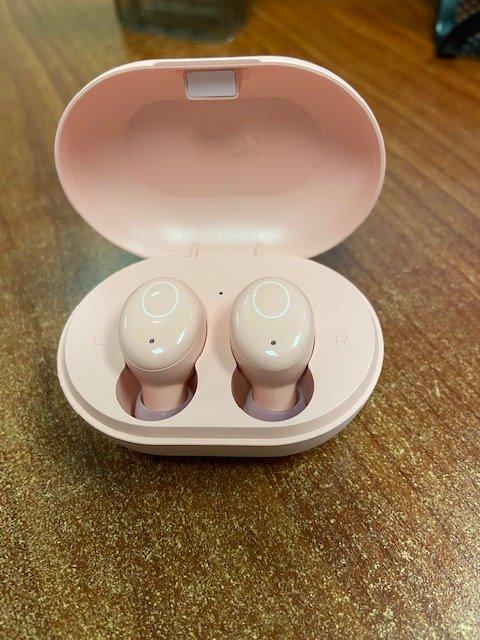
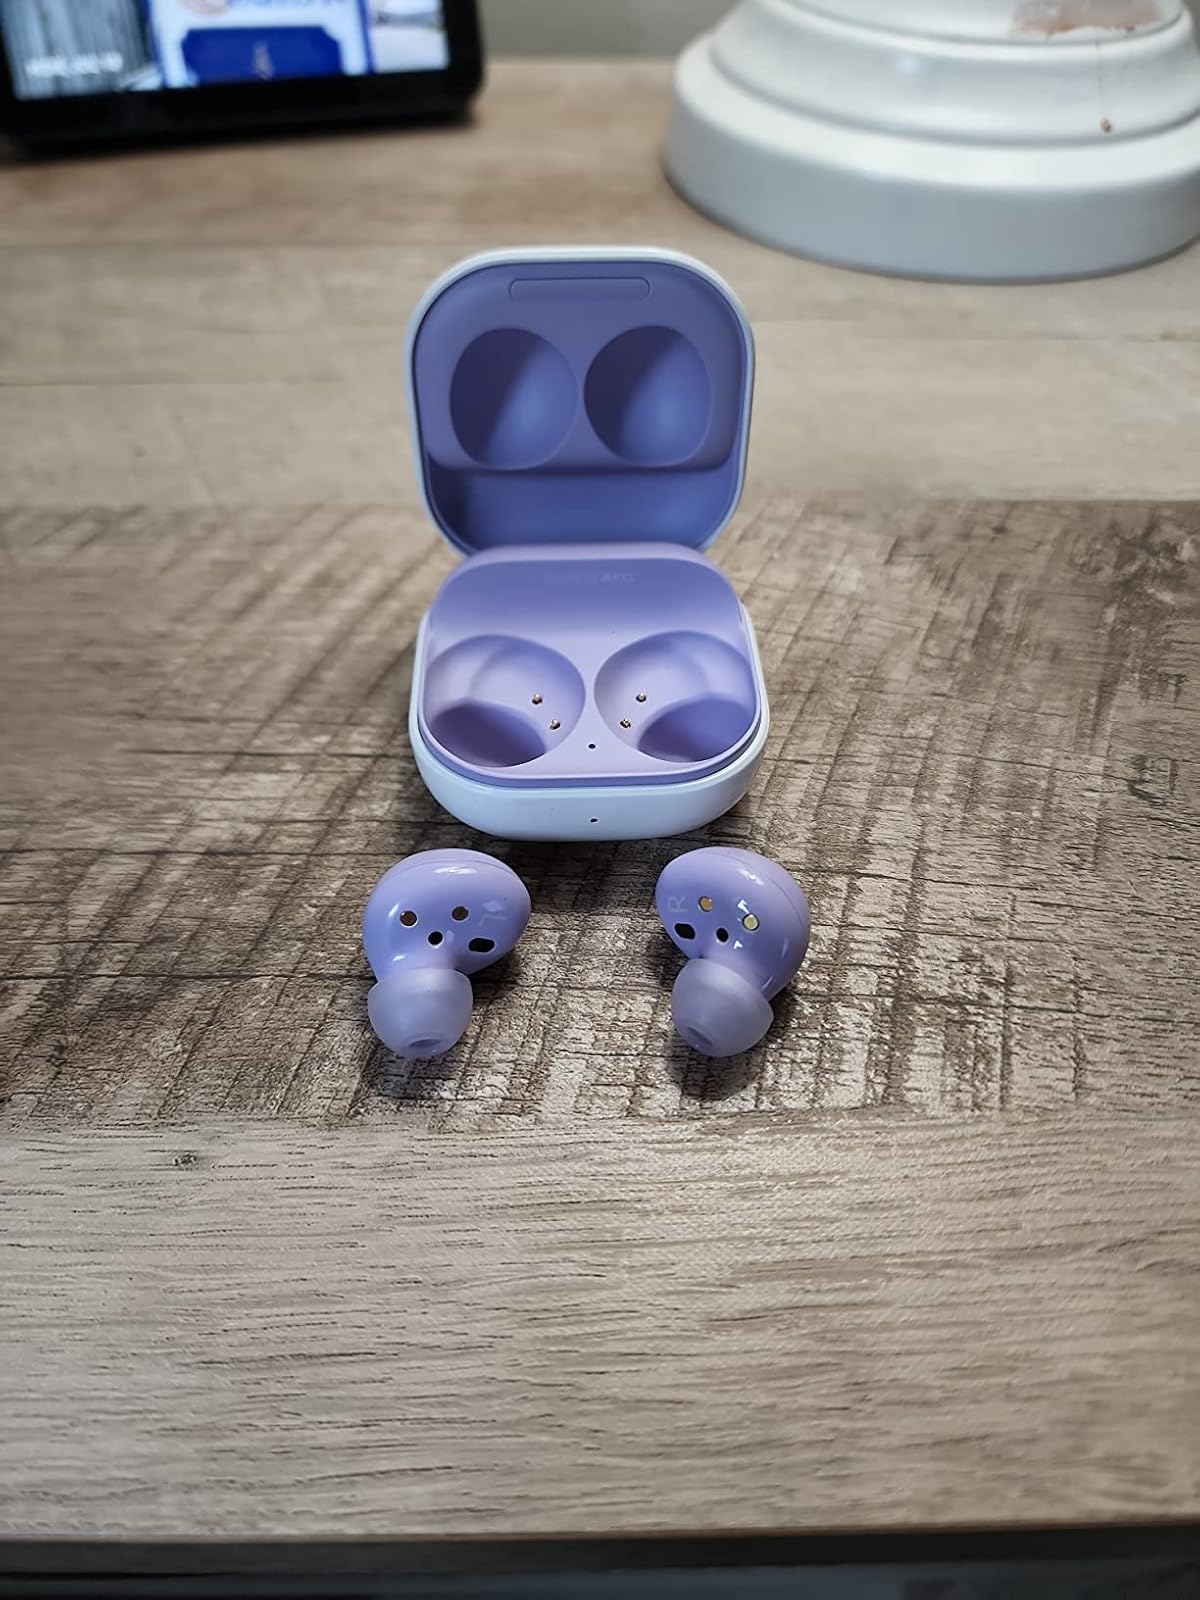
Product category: earbuds
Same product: no